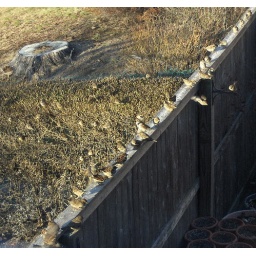
The birds congregate in the hedge, move to the fence and then to the feeders. Taken through my bedroom window.